Chittagong Veterinary and Animal Sciences University

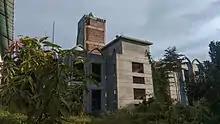
Mosque under construction, Hathazari Campus

The campus is actually a research-based campus of the university which is mainly focused on sea-related projects. Construction of hatchery and filtration unit is going on the campus. Fisheries department of CVASU also began crab farming in the campus.